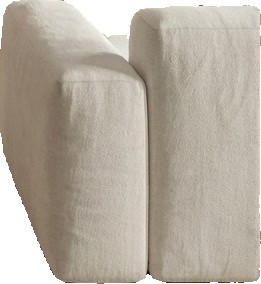
Surface category: sofa